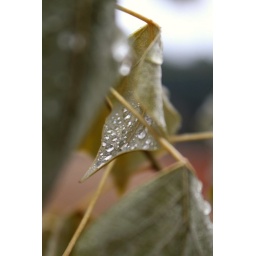
taken beside a baseball field by my neighborhood. the orange dirt in the background is the field.